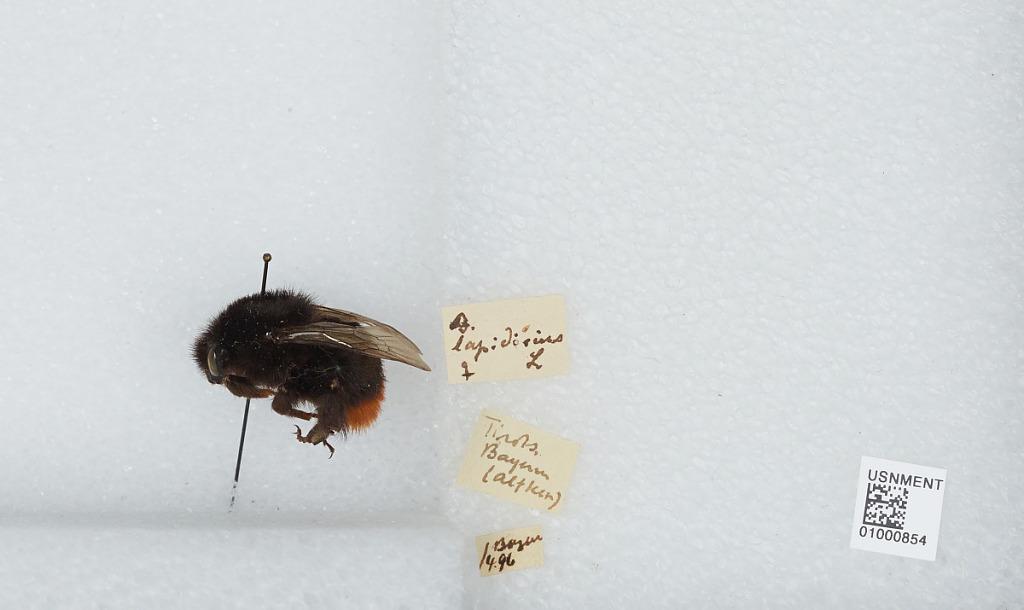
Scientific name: Bombus (Melanobombus) lapidarius lapidarius (Linnaeus)
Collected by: Bayer
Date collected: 1896-4-
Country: Germany
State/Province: Bavaria
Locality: Tirols, Bayern (Altken)